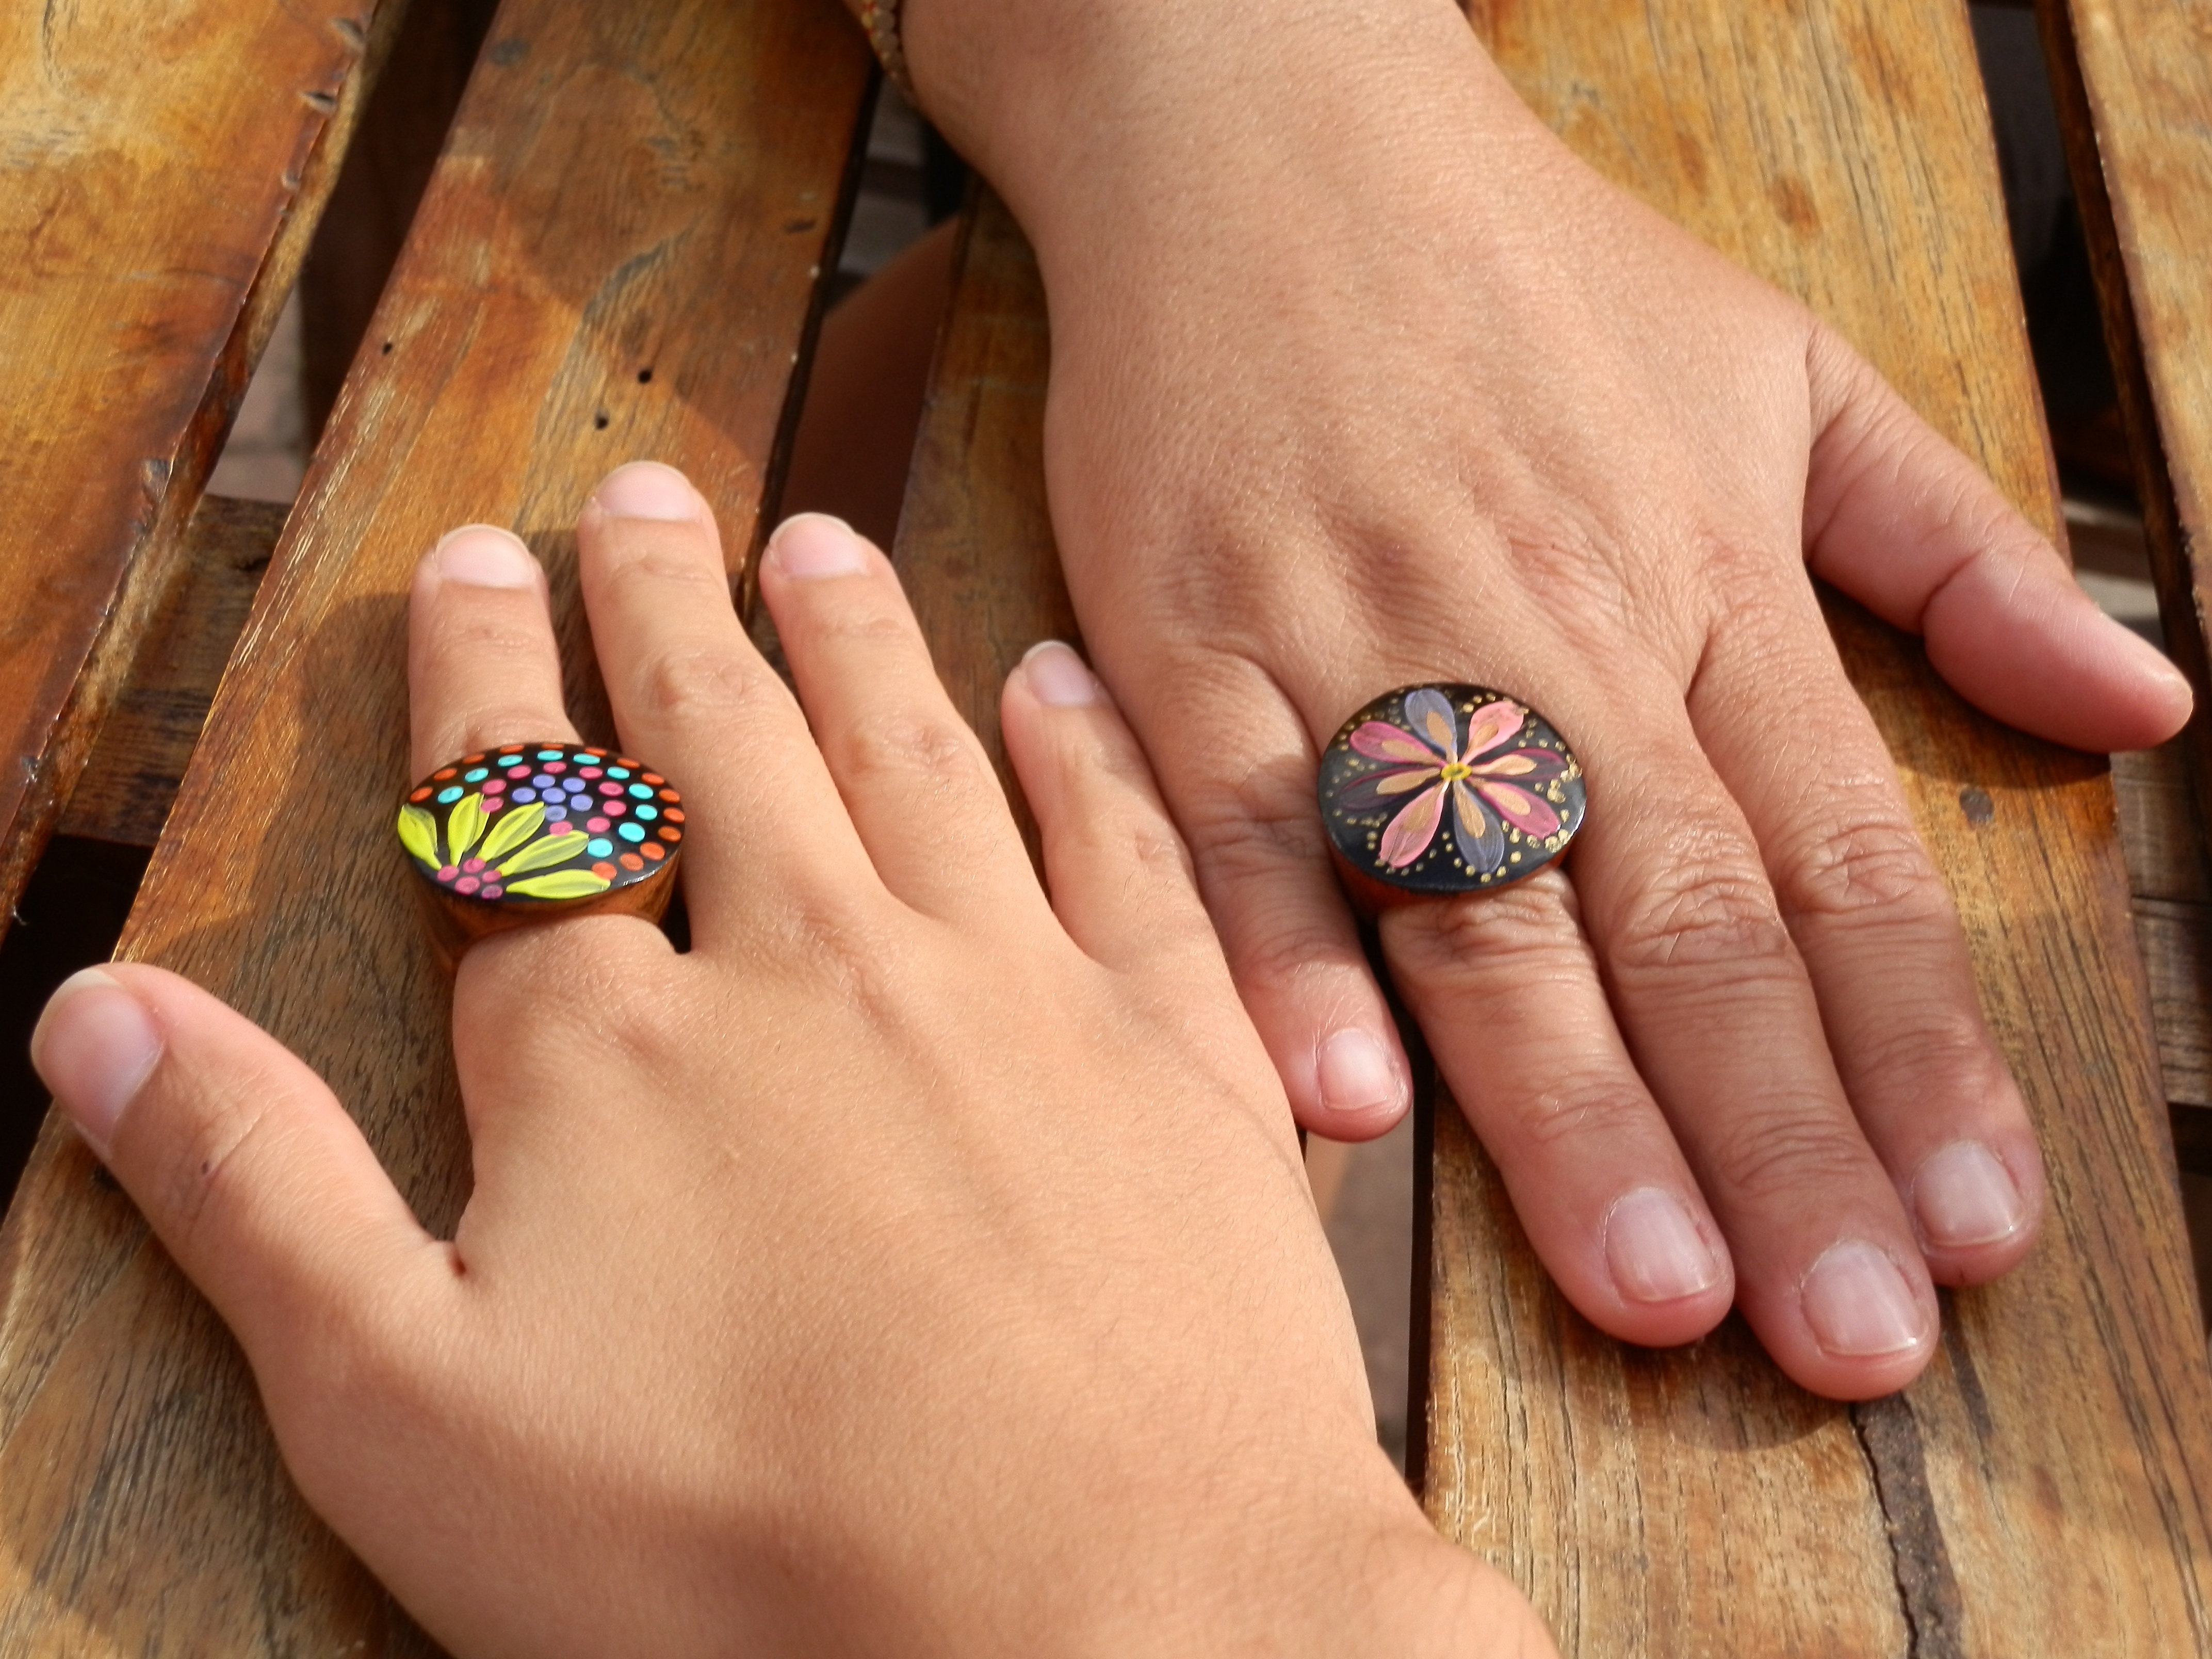
hand, people, ring, leg, finger, yellow, nail, manicure, jewellery, hands, rings, cosmetics, fashion accessory